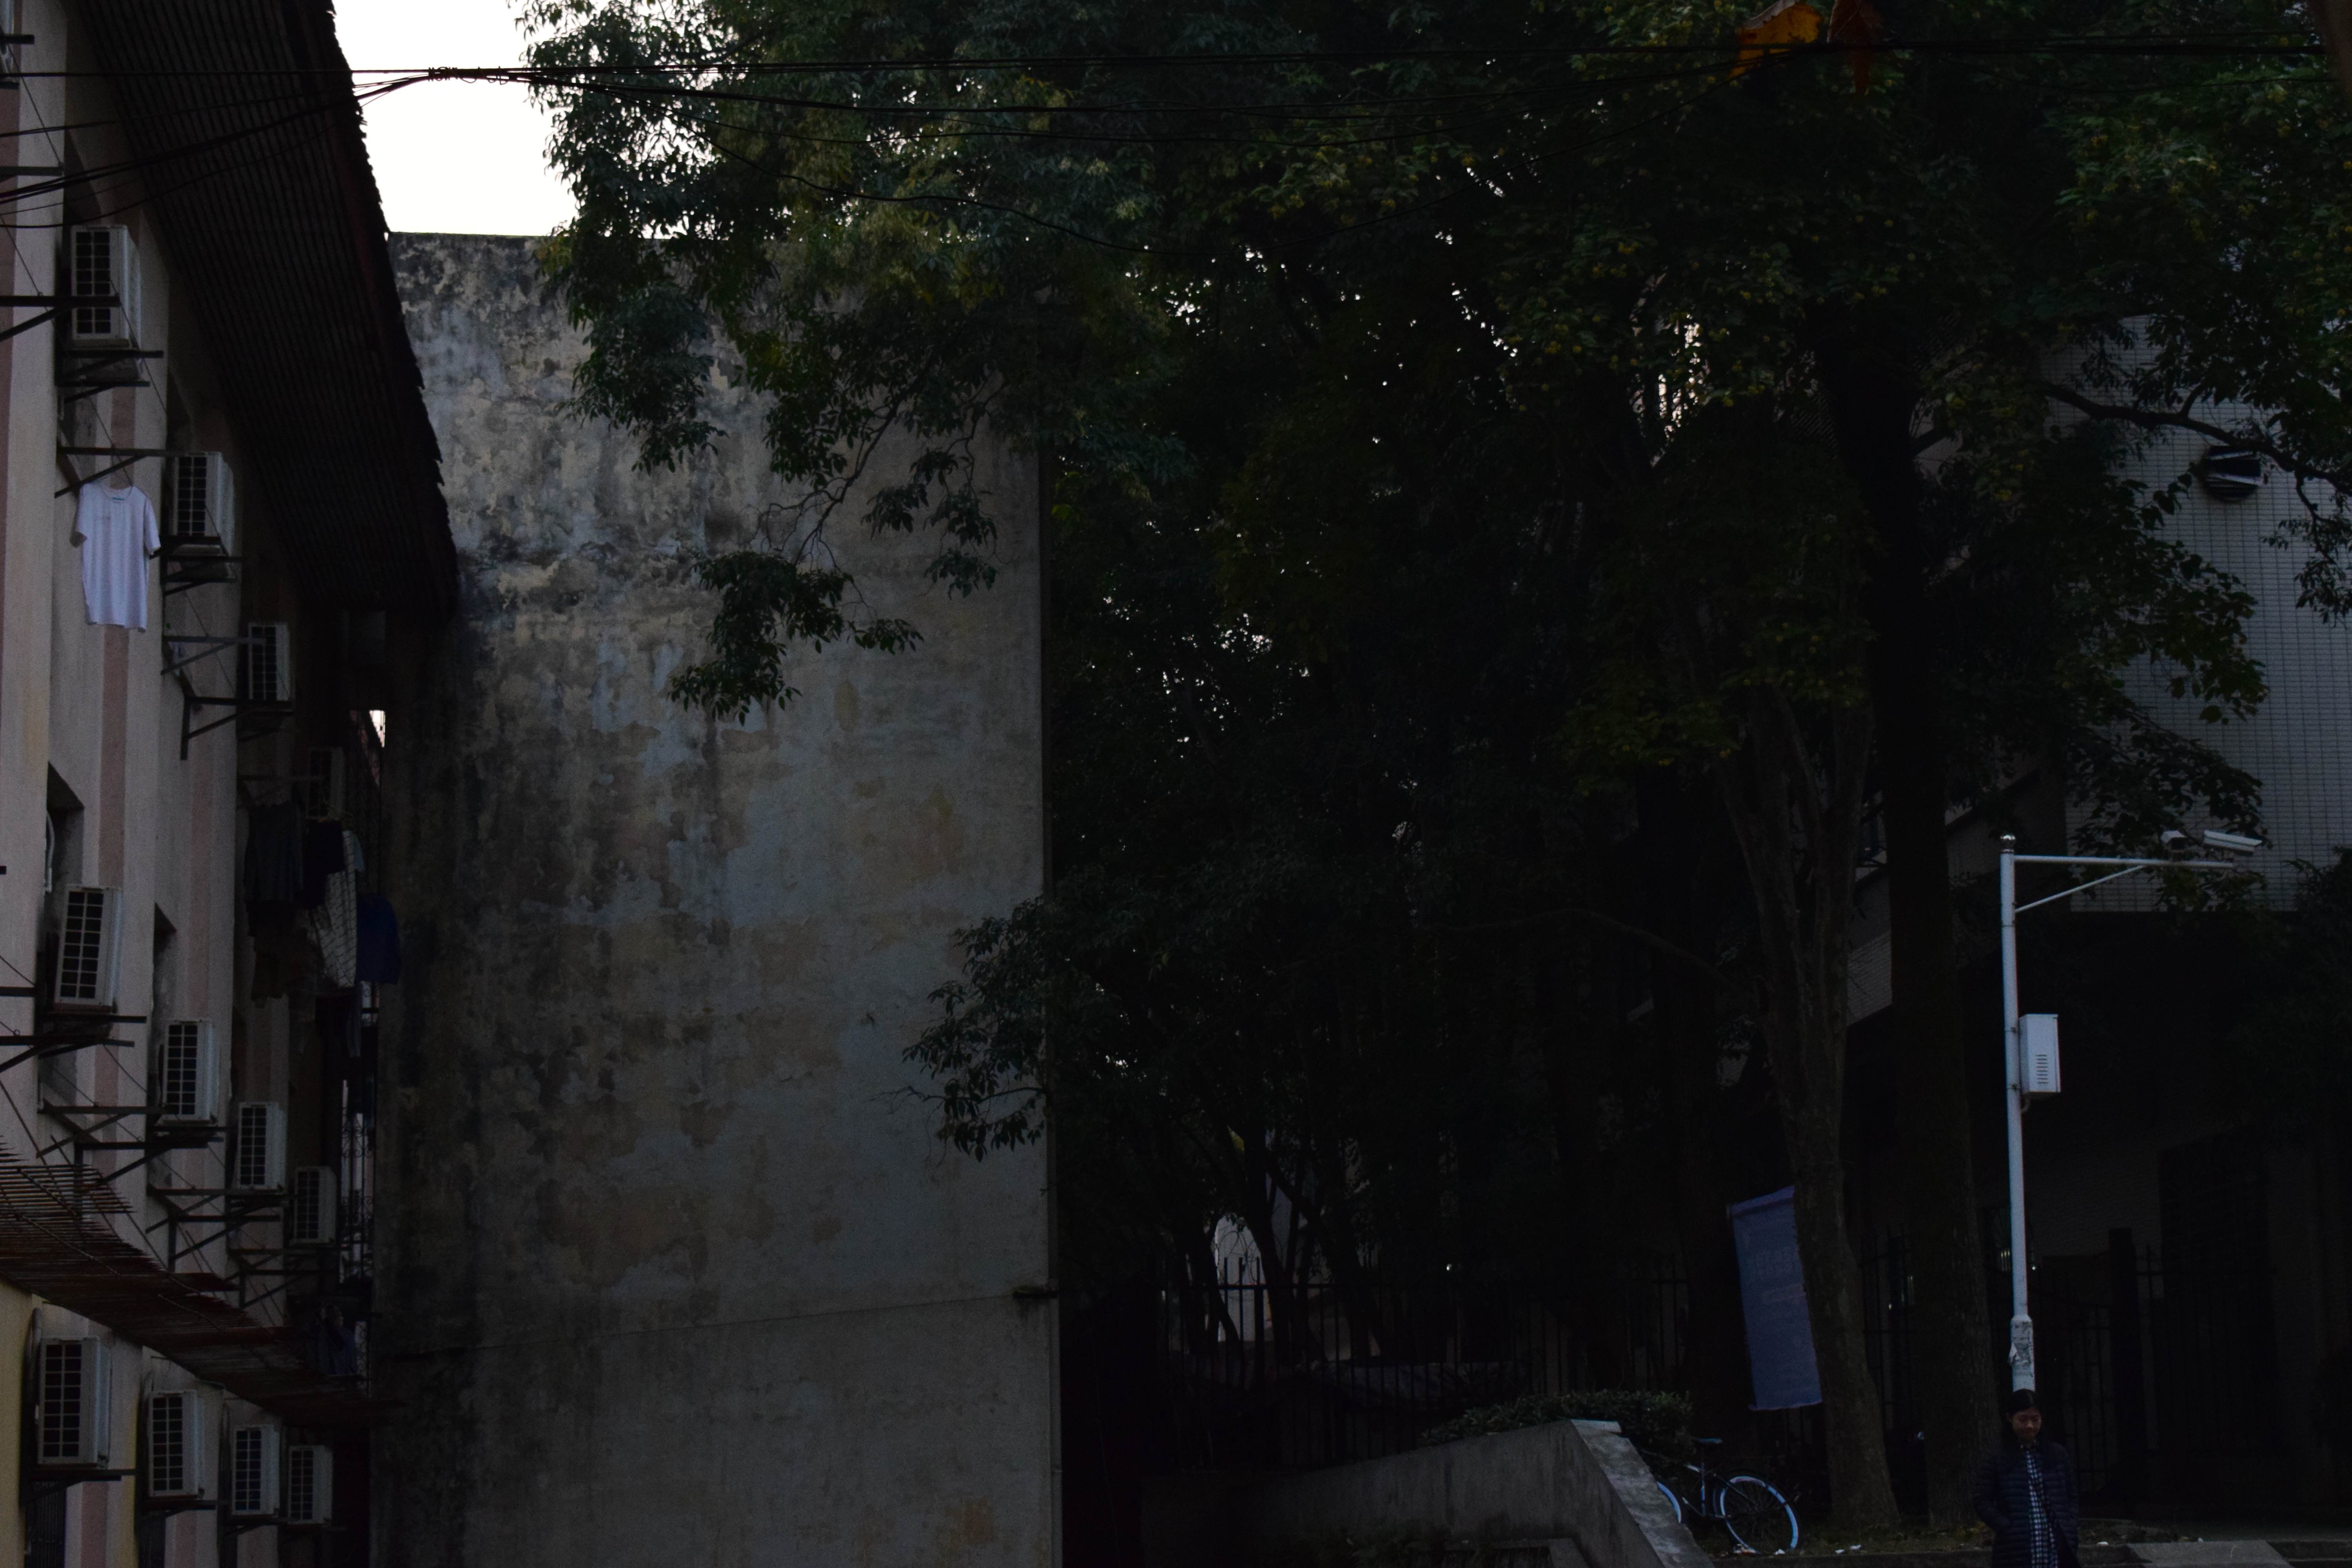
nikon, tree, sky, infrastructure, town, architecture, wall, neighbourhood, street, road, house, lighting, building, residential area, city, plant, facade, darkness, night, evening, window, street light, alley, light fixture